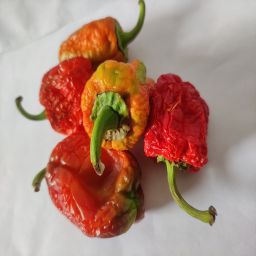
Crop: Bell Pepper
Quality: Dried